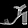
Label: Sandal